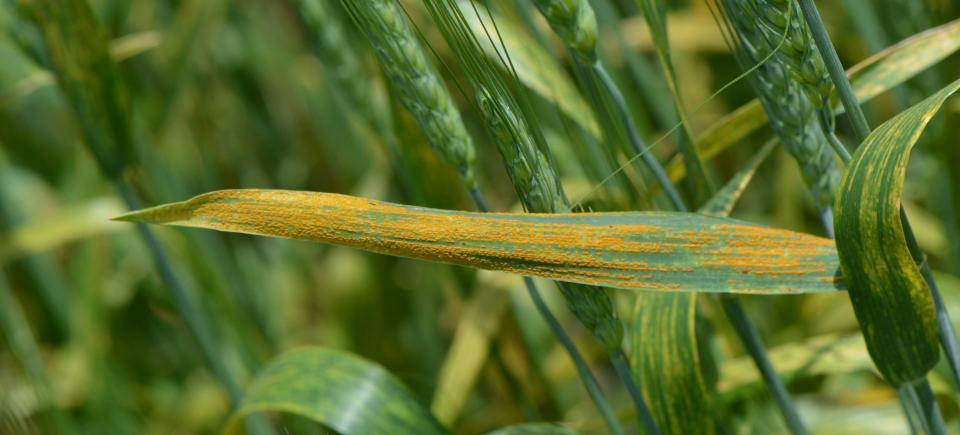
Plant: Wheat
Disease: wheat stripe rust